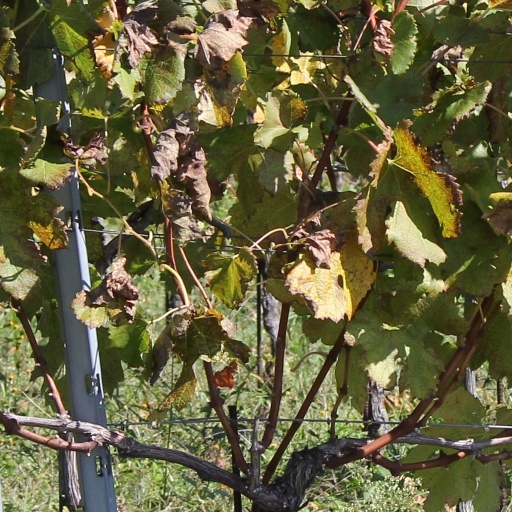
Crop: grape